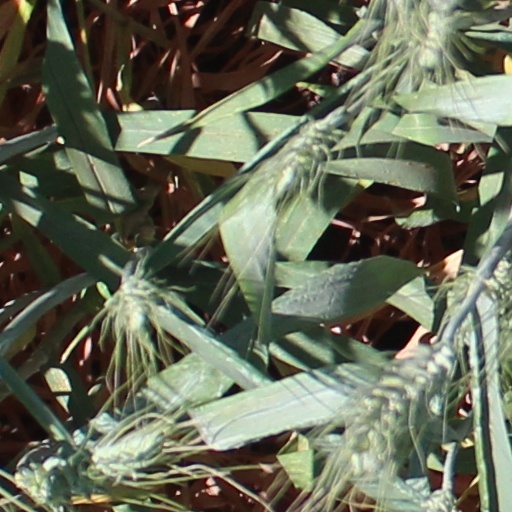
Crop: wheat